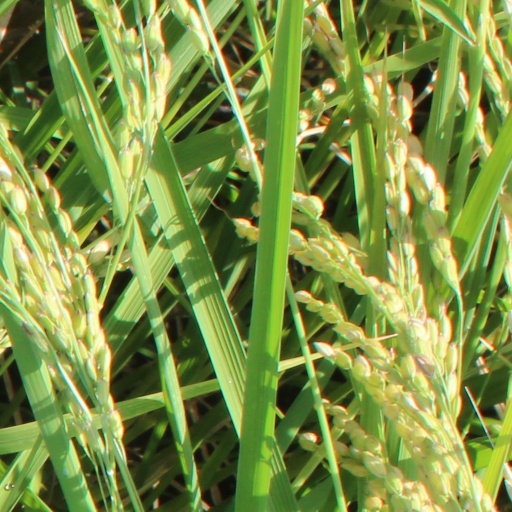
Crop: rice